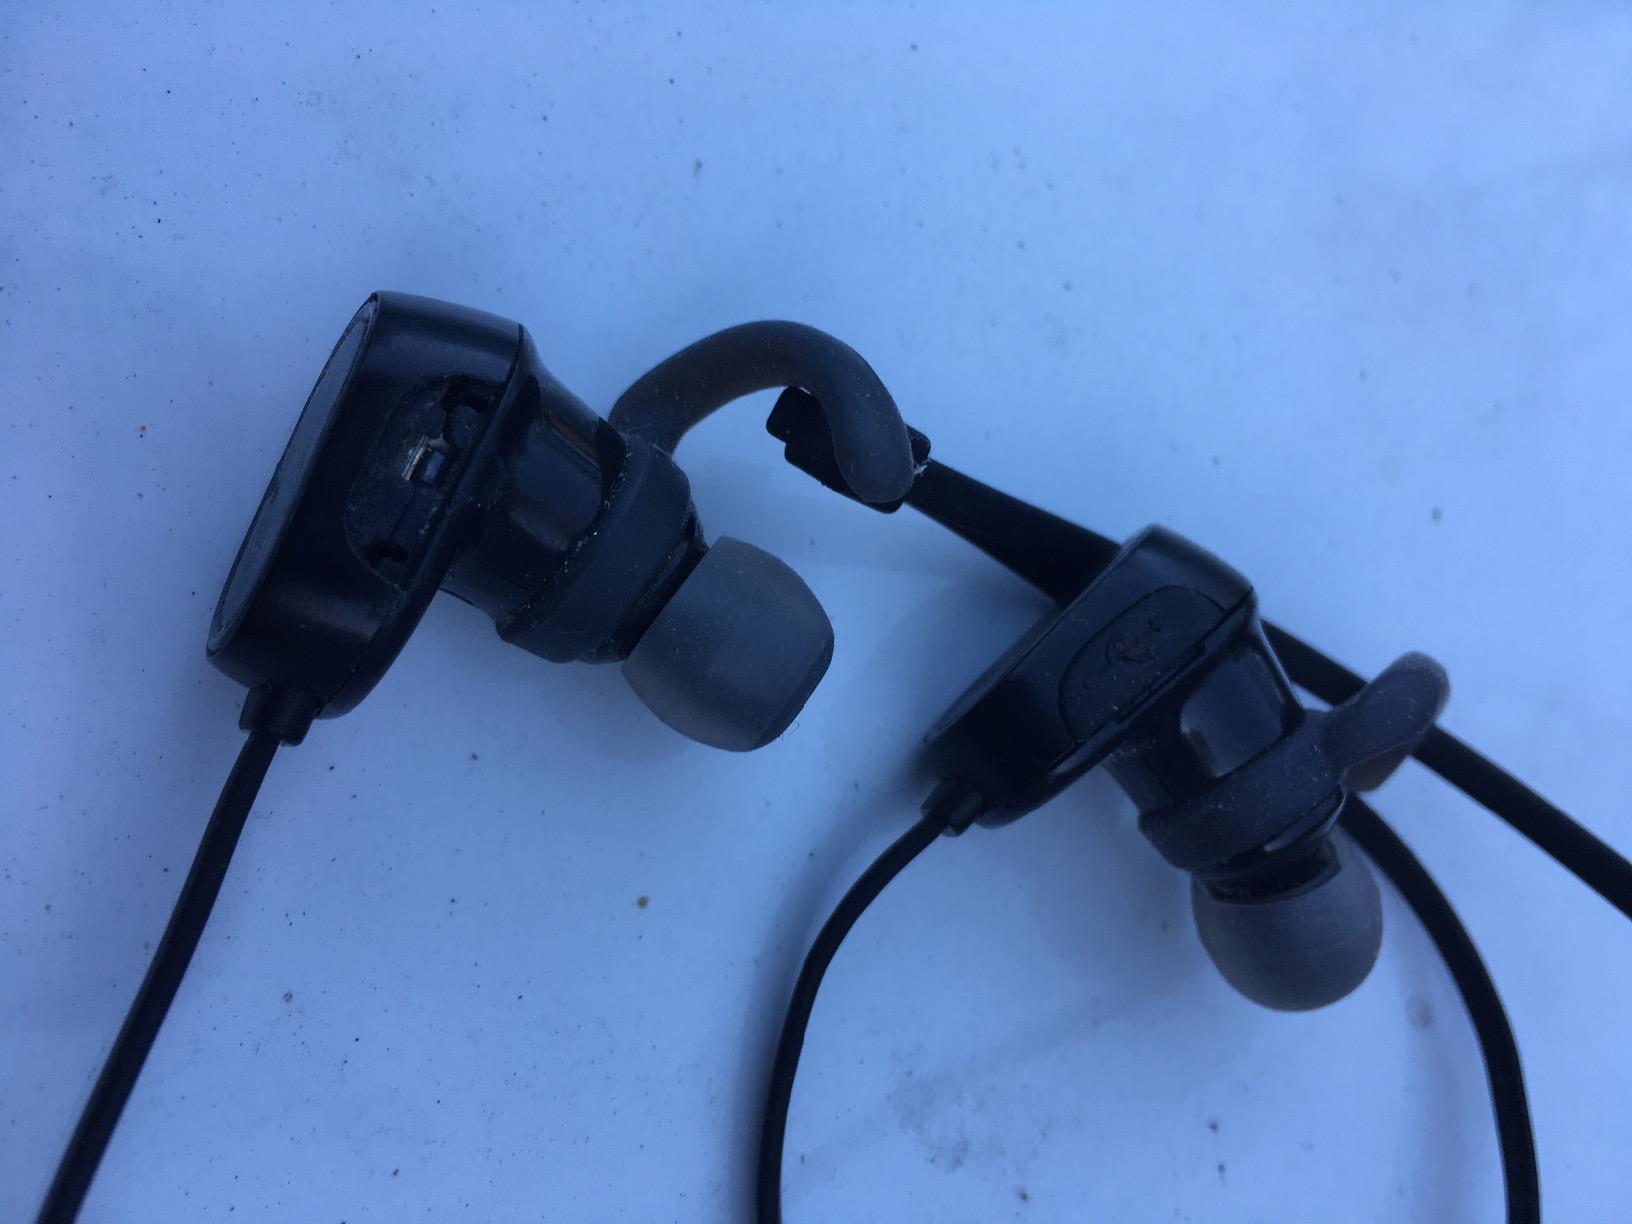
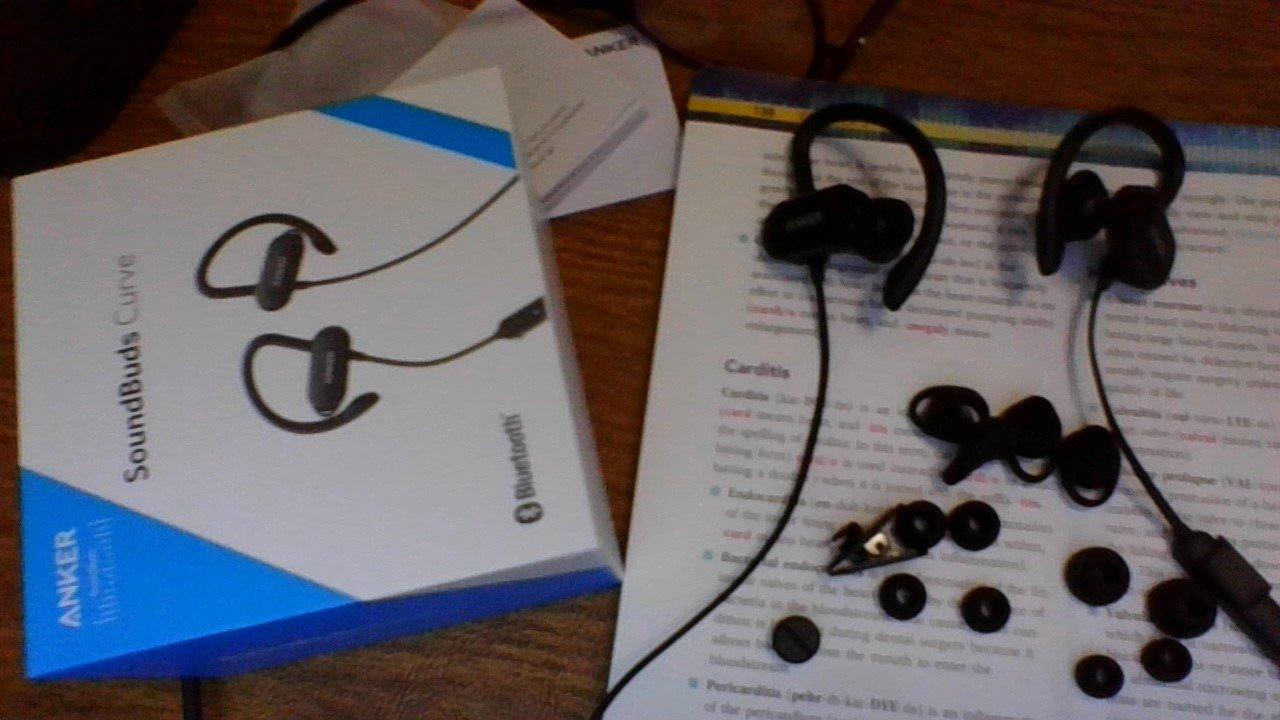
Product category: headphones
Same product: no